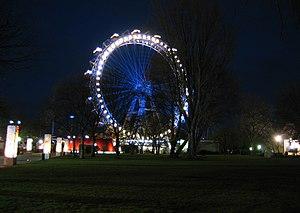
Autriche, Vienne, Prater, La Grande Roue